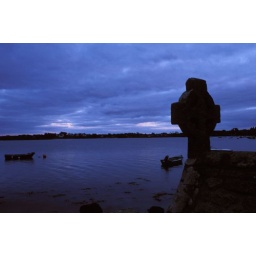
Sunset in Brittany, France. Celtic cross on small baptistry built at edge of water